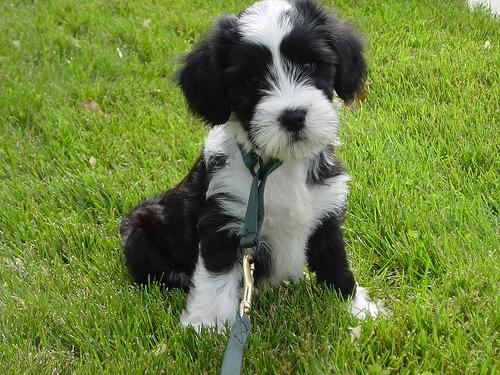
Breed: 203-n000021-Tibetan_terrier